Olonets Karelia

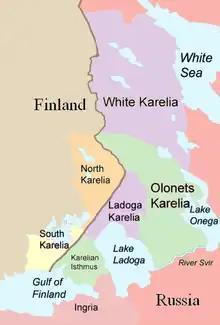
Parts of Karelia, as they are divided today

The largest city in the Olonets Karelia region is Petrozavodsk, followed by Kondopoga, Segezha and Medvezhyegorsk.